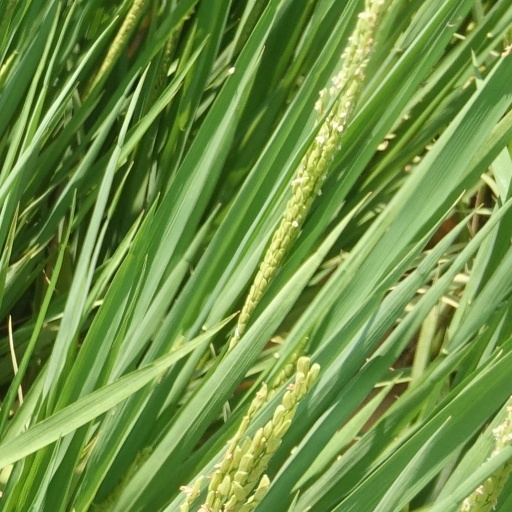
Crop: rice